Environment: real
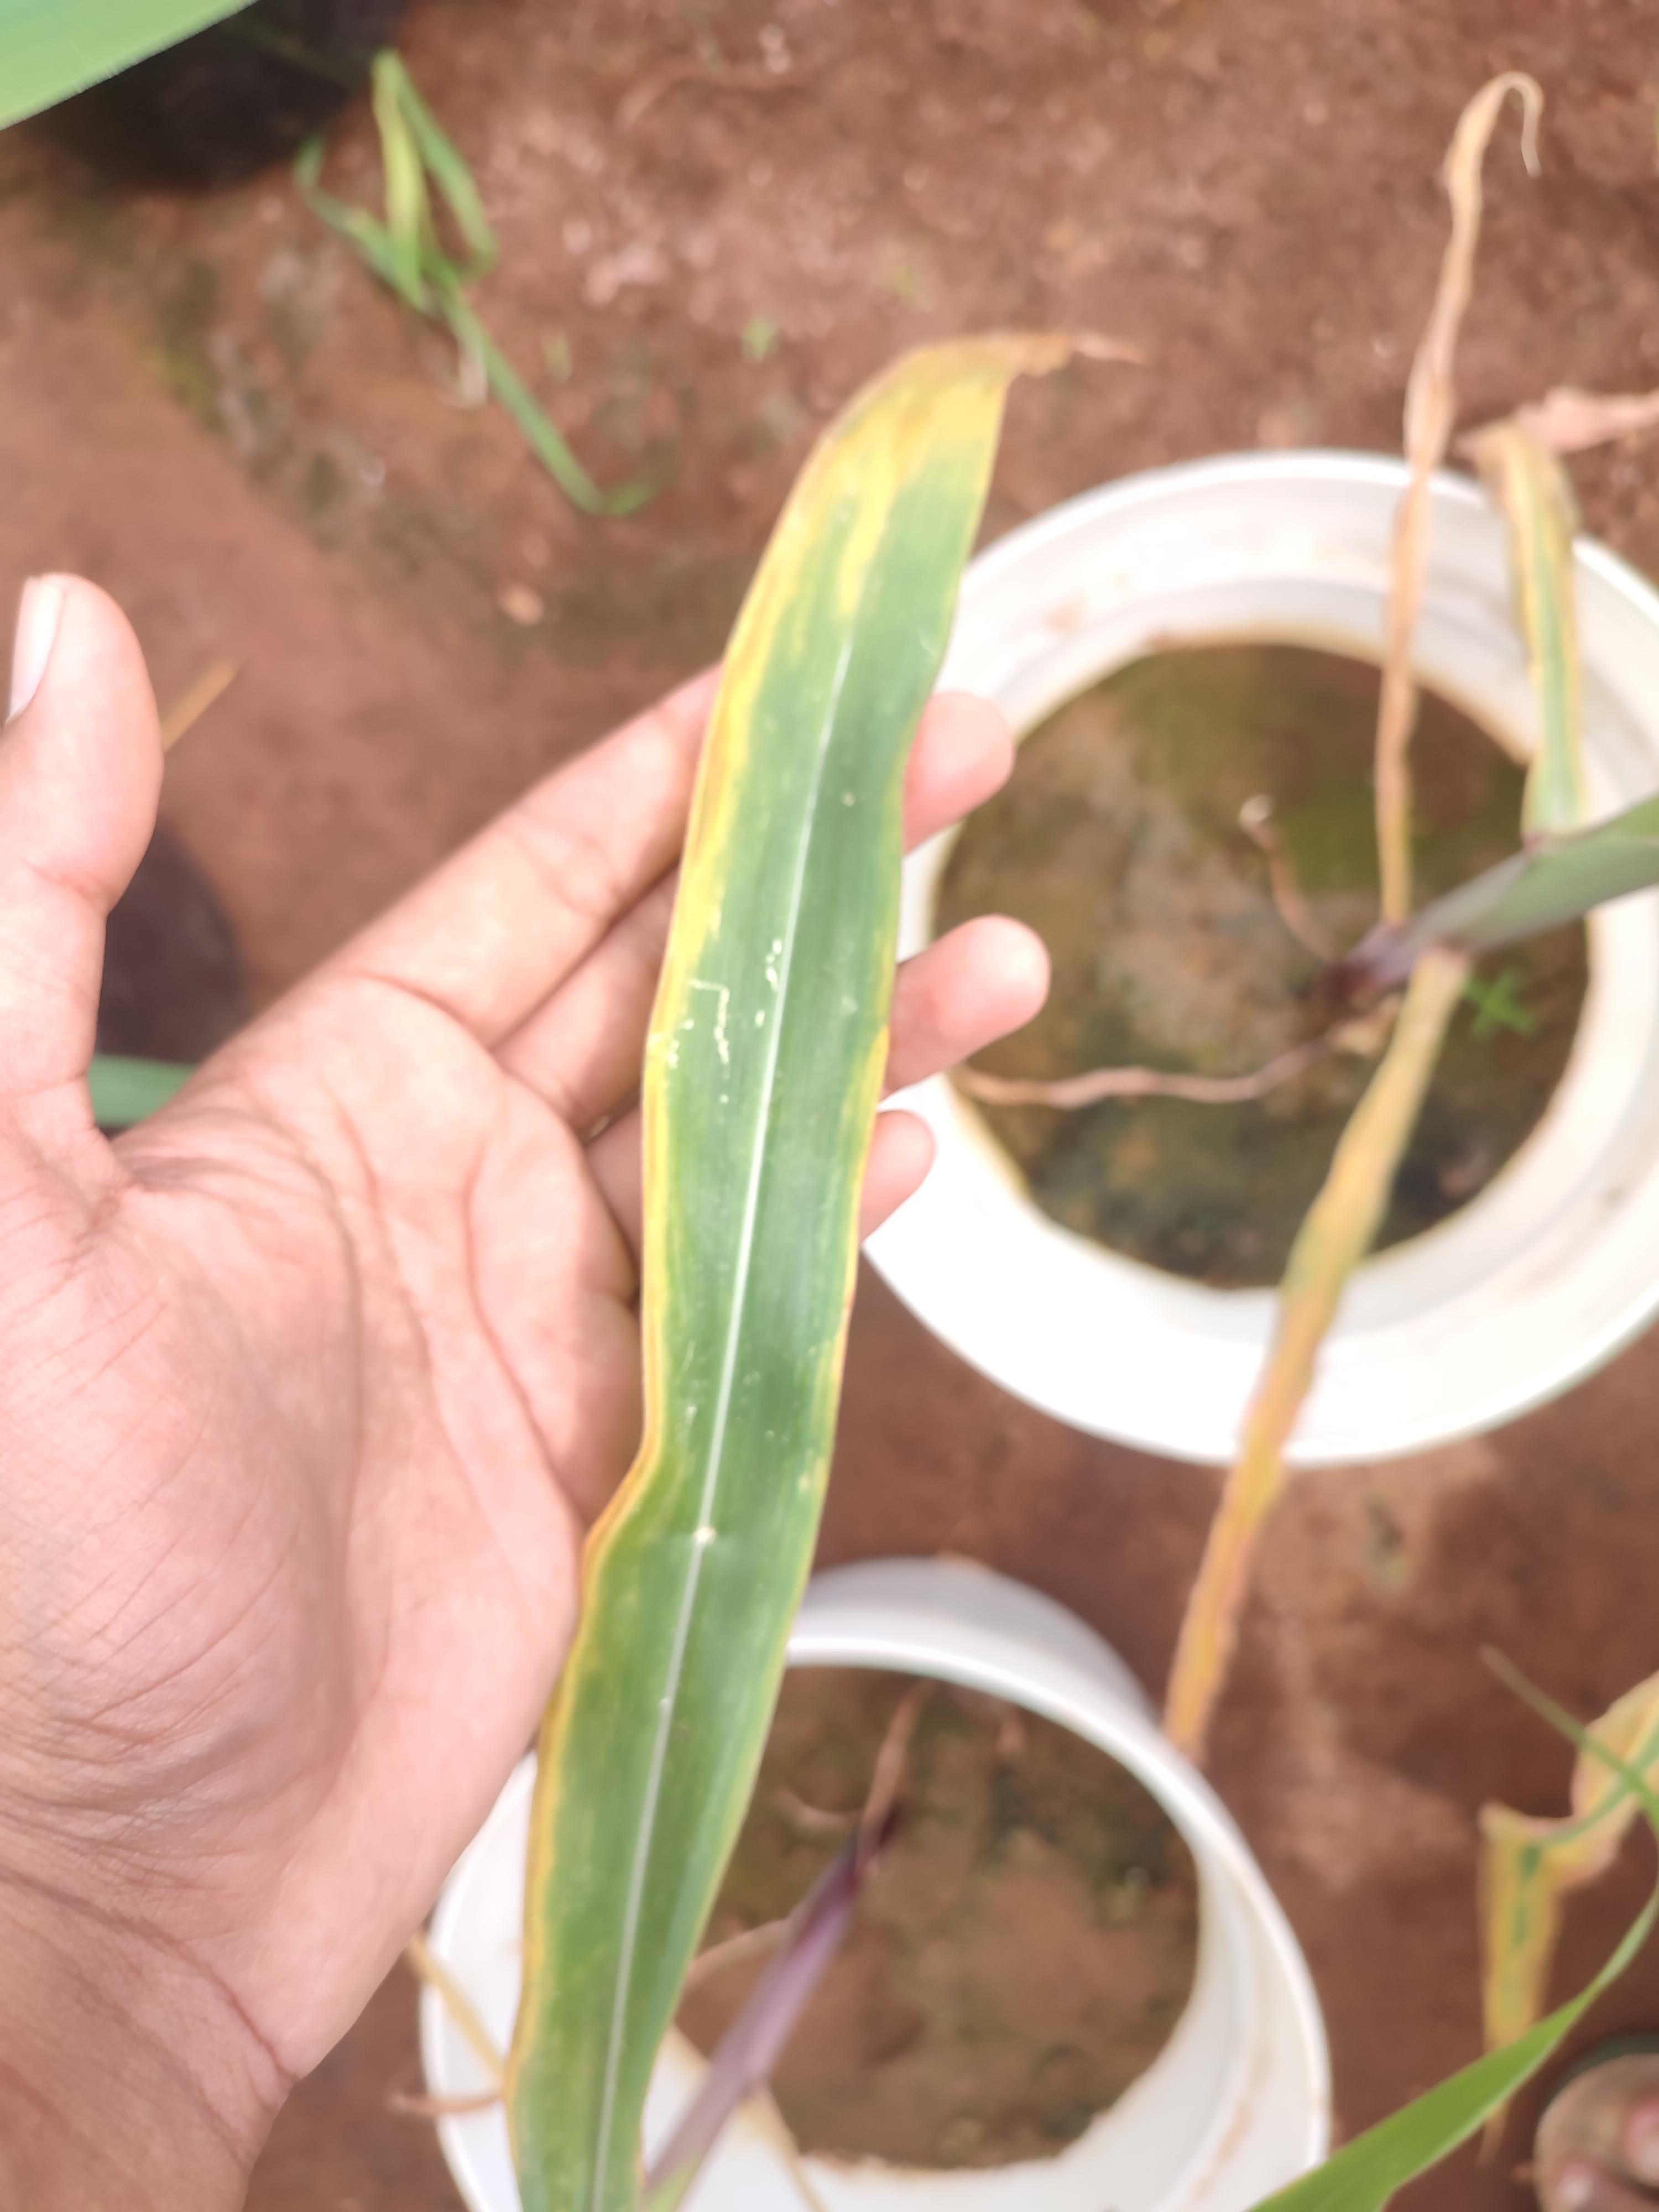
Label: potassium_deficiency